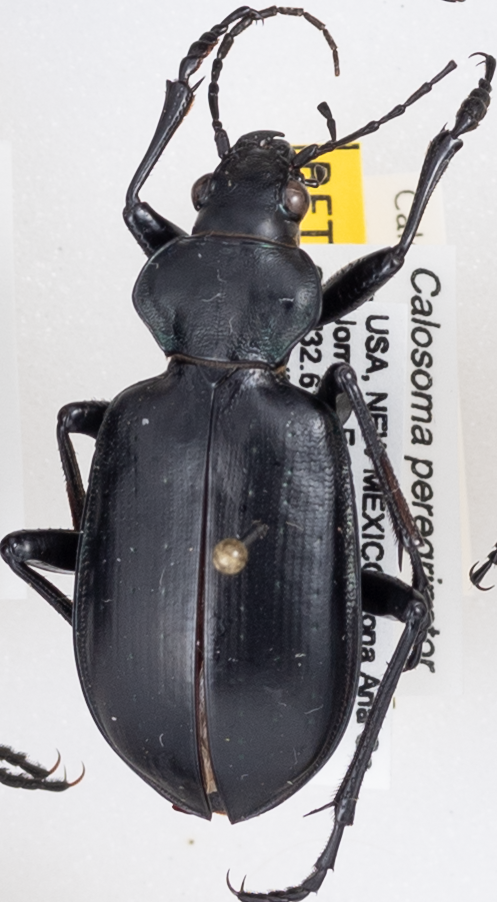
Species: Calosoma peregrinator
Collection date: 2021-08-03
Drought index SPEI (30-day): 0.54
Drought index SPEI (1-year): -1.01
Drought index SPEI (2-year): -0.32